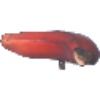
Label: Banana Red 1